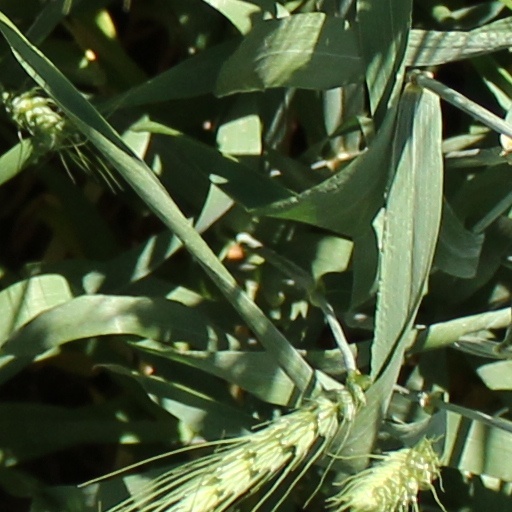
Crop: wheat